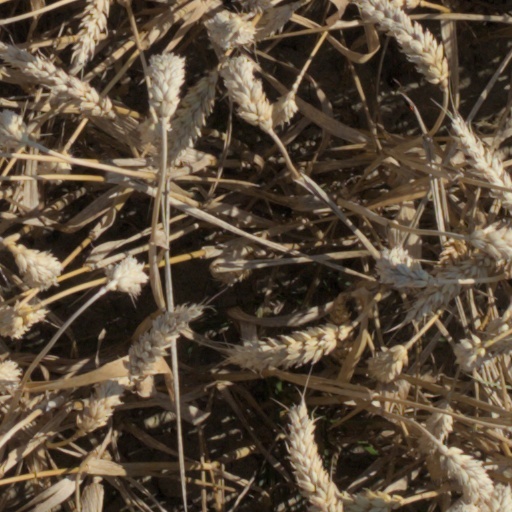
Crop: wheat